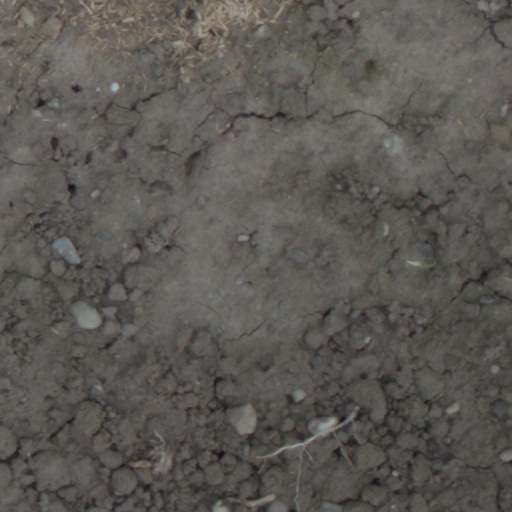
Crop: wheat